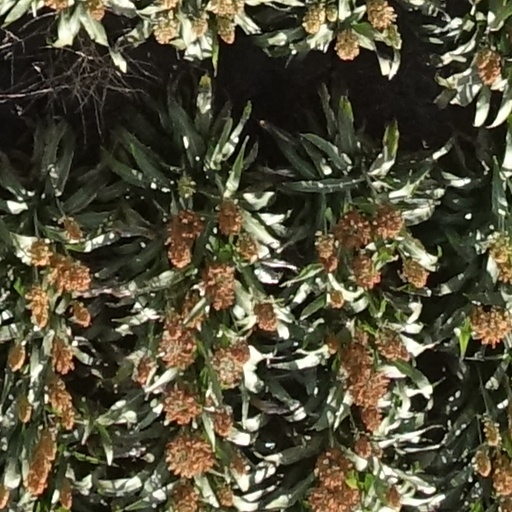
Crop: sorghum